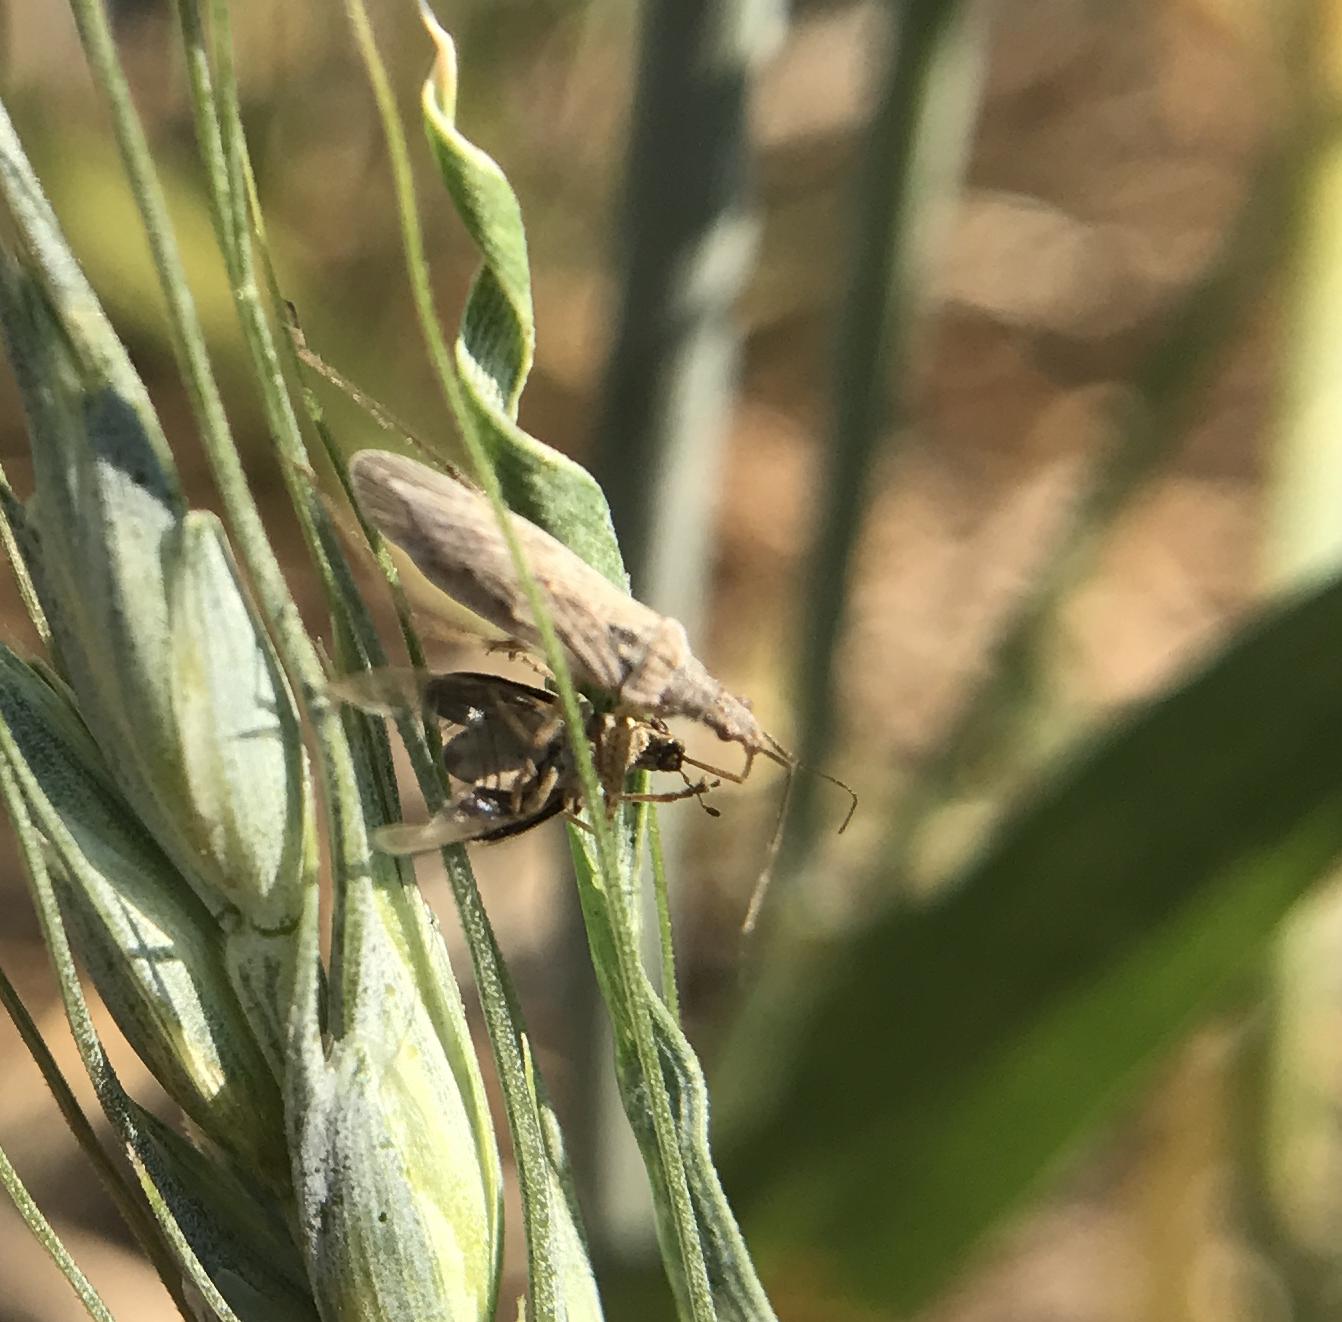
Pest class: predators